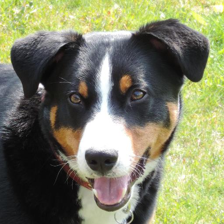
Label: animals